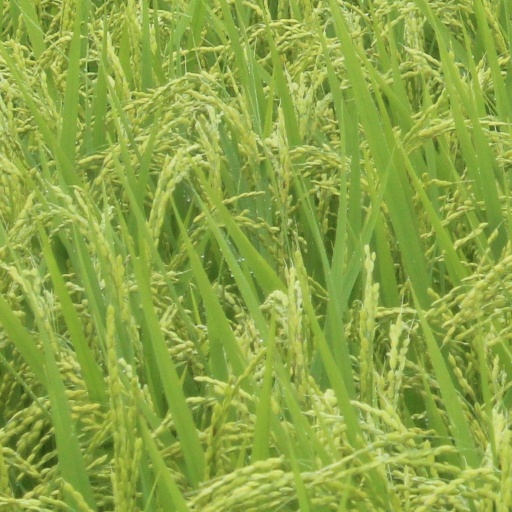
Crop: rice